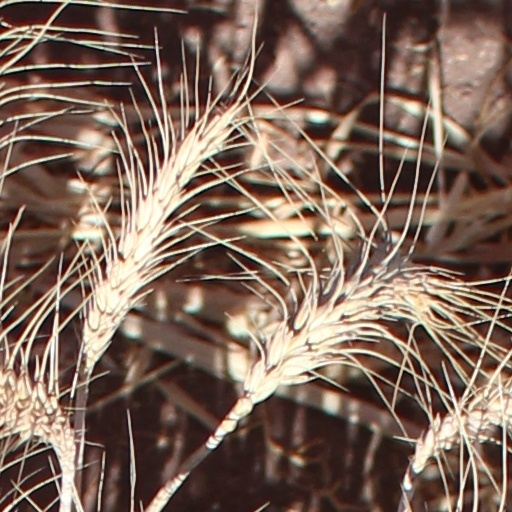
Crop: wheat